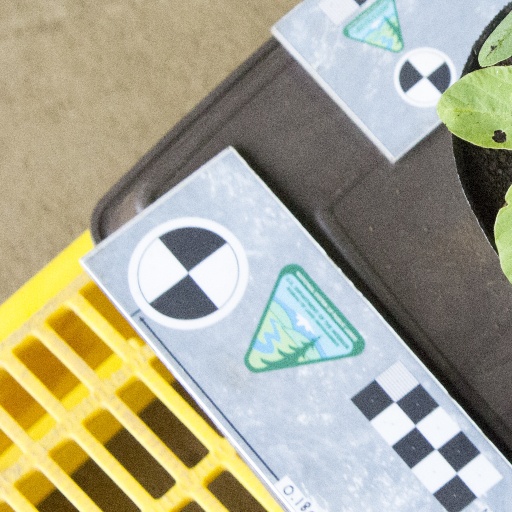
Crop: soybean